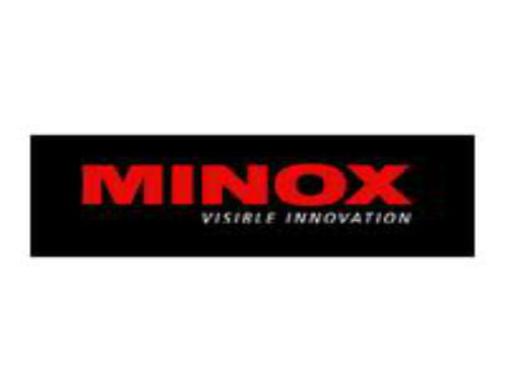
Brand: minox
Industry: Electronic